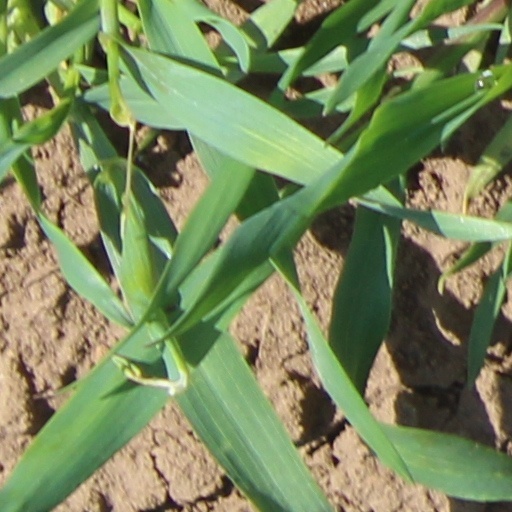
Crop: wheat